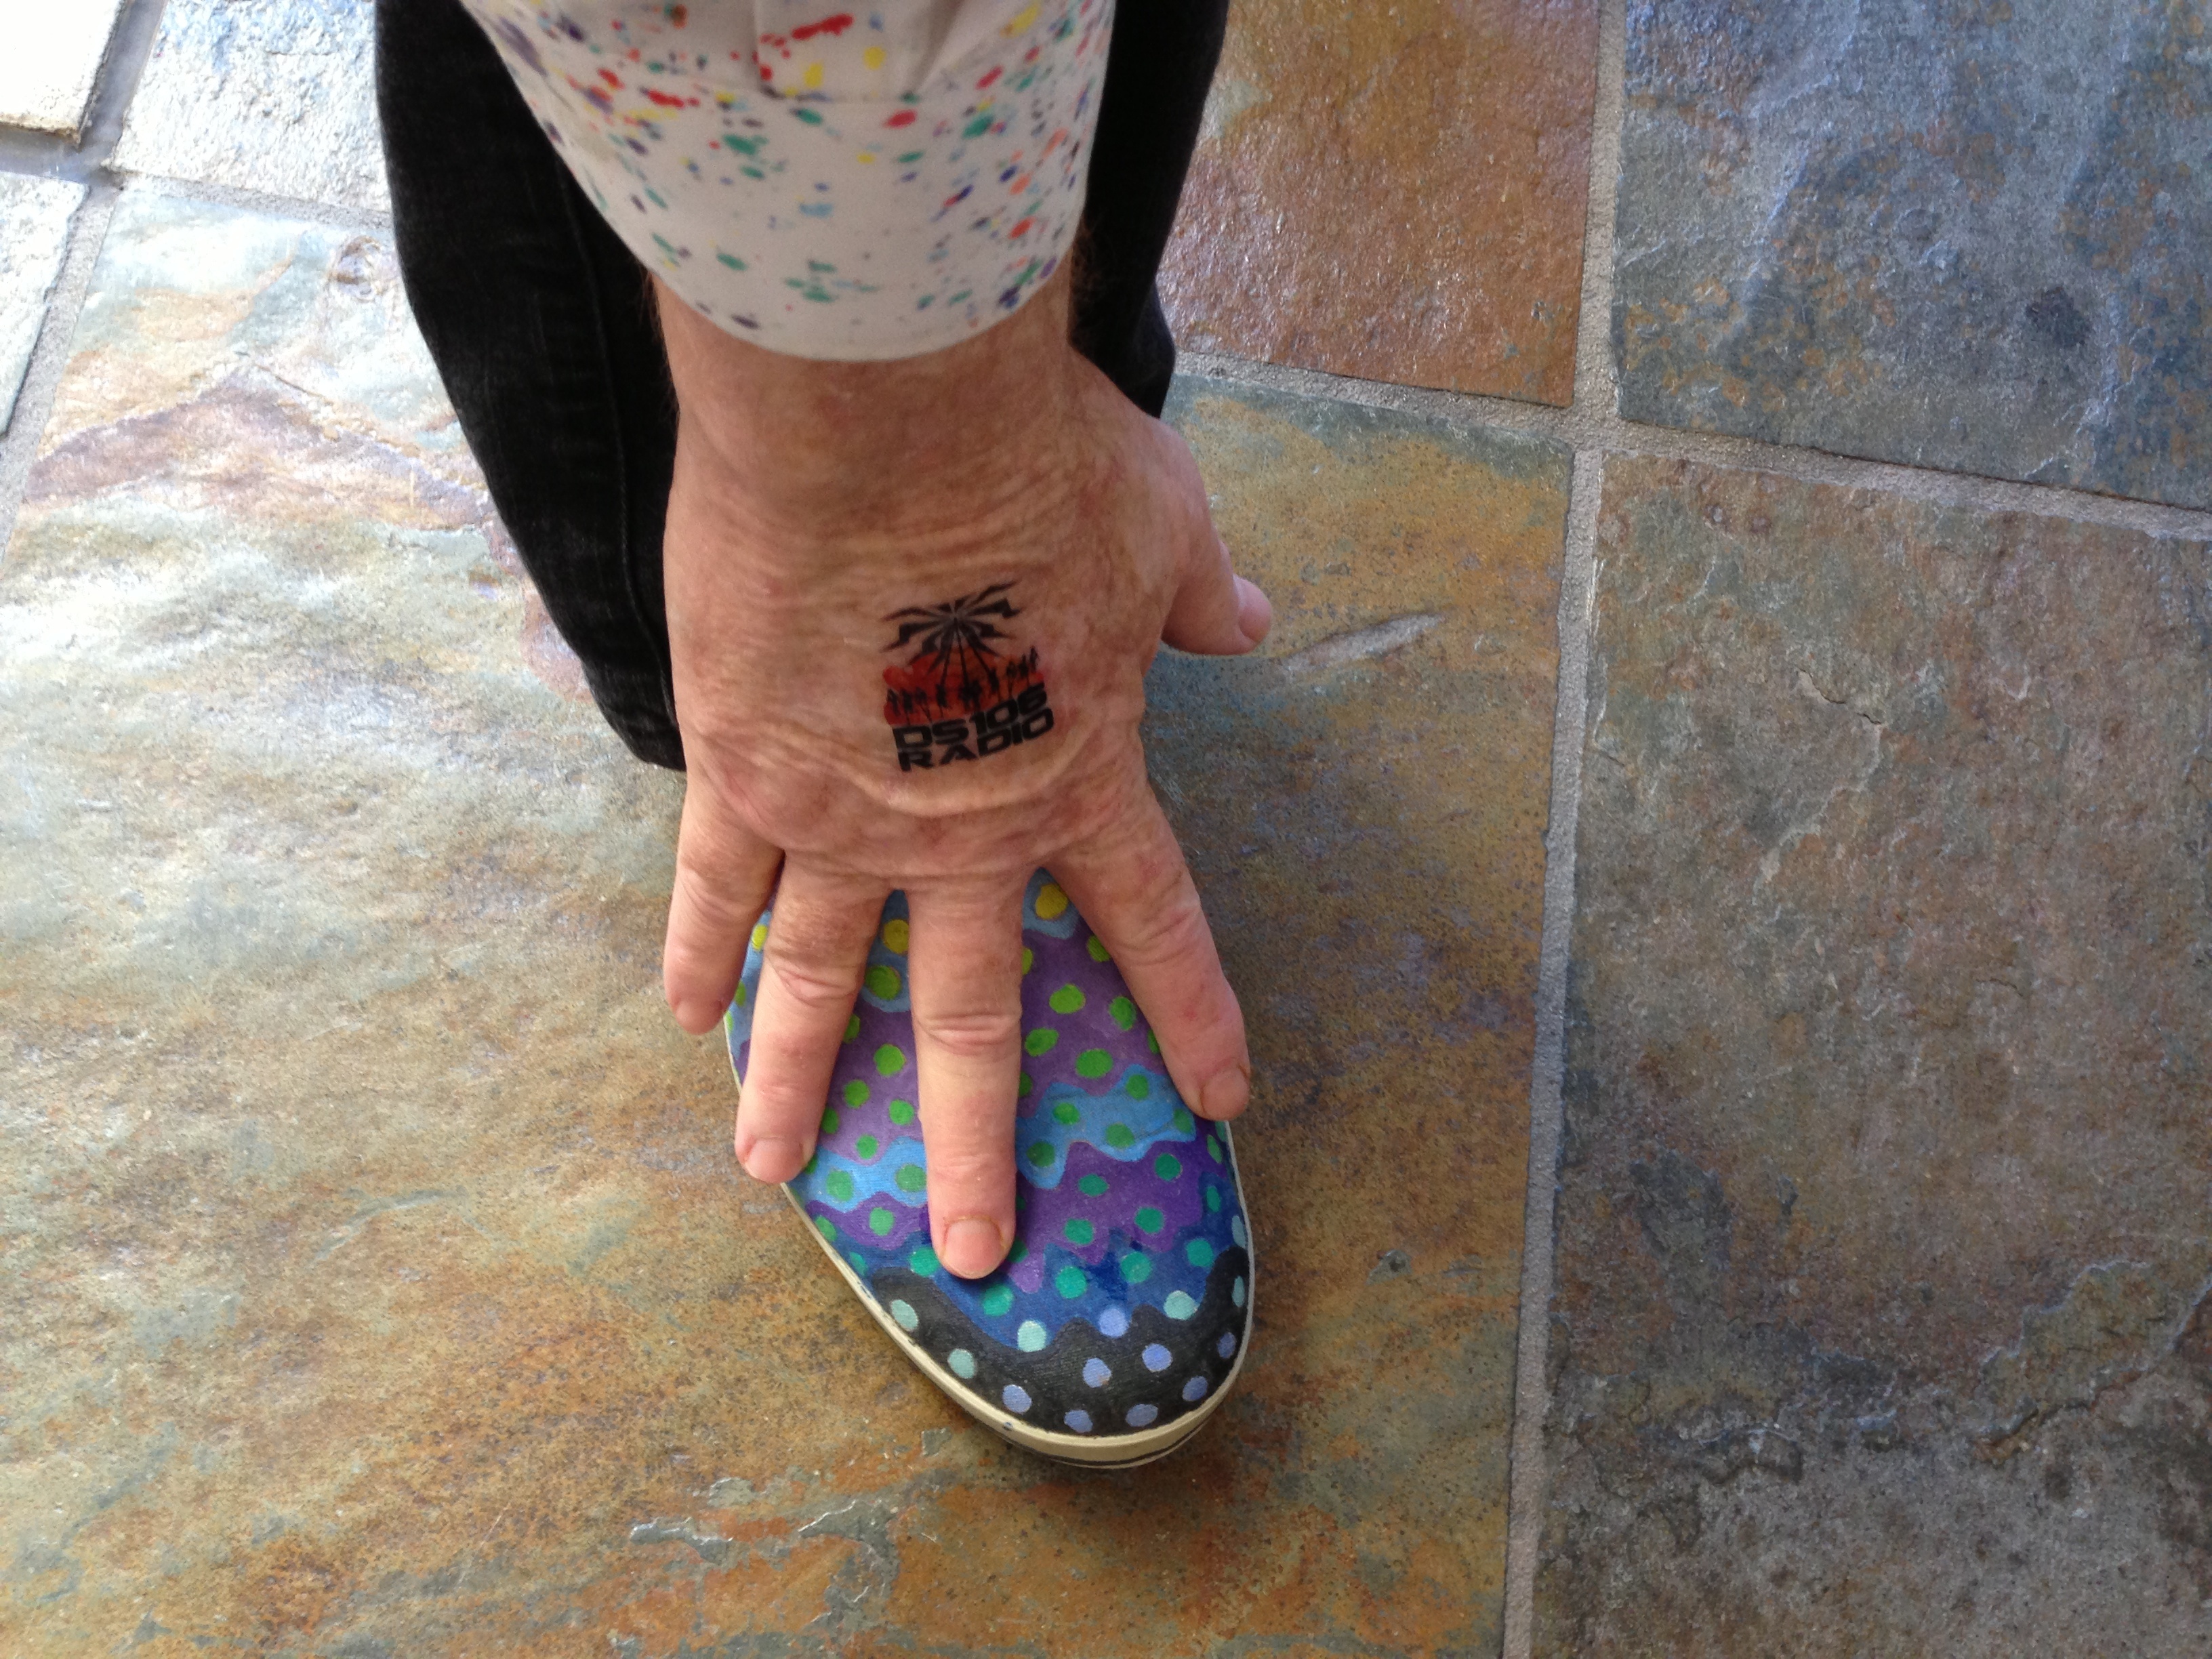
hand, shoe, leg, pattern, finger, spring, human body, design, footwear, outdoor shoe